Gleaning

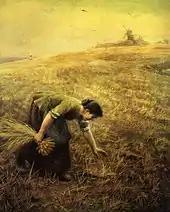
"Gleaning" by Arthur Hughes

In many parts of Europe, including England and France, the Biblically derived right to glean the fields was reserved for the poor; a right, enforceable by law, that continued in parts of Europe into modern times.